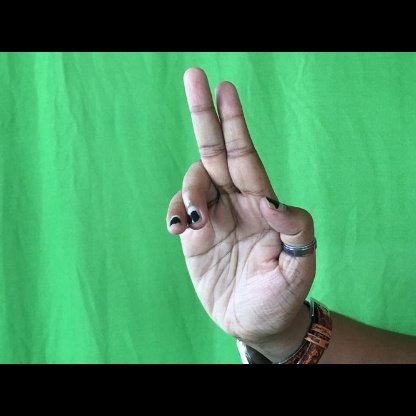
Mudra: Ardhapathaka